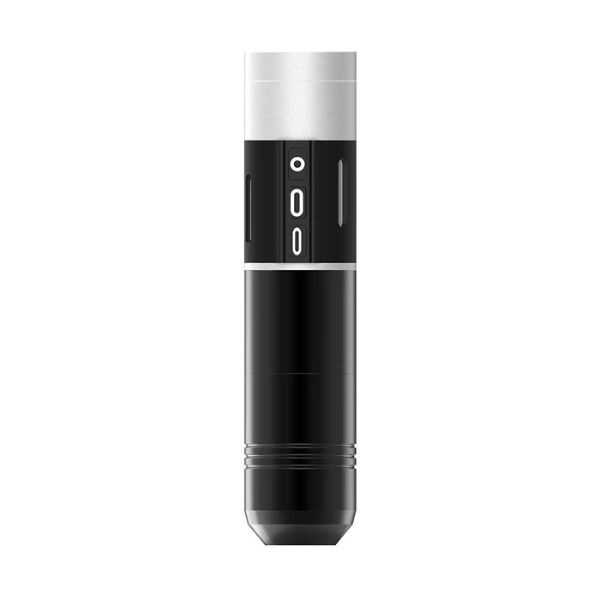
EZ Silver P2 Multi-Touch Wireless Pen Machine + Bluetooth Footswitch Set
The all new EZ P2 Multi-Touch Wireless Pen Machine + Bluetooth Footswitch Set Includes: User Guide EZ P2 Multi-Touch Multi-Touch Wireless Footswitch Dual Dock Magnetic battery charging station Specifications: Motor: EZ Customized Swiss Motor Material: Aircraft Aluminum Stroke Length: 3.5mm Operating Voltage: 5 - 12V DC Rpm: 10000rpm ± 10% Switch Frequency: 60 - 160 Hz Needle Protrusion: 0 - 4.5 mm Dimensions(Ø X L): 32 x 141 mm Weight: 8oz (227g) with power pack Battery Capacity: 1800mAh Recharging Time: 2.5hrs Powerpack WorkingTime: Approx. 5hrs Warning: The plug output can not exceed 3A All EZ battery related devices don't support fast charging/super fast charging, We recommended that you use a standard charger and data cable. Fast charging/super fast charging may damage the battery.
Brand: EZ
Category: Business & Industrial > Piercing & Tattooing > Tattooing Supplies > Tattooing Machines > Rotary Tattooing Machines